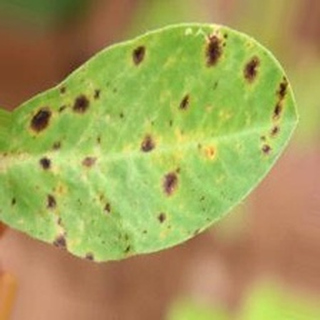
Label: groundnut_late_leaf_spot